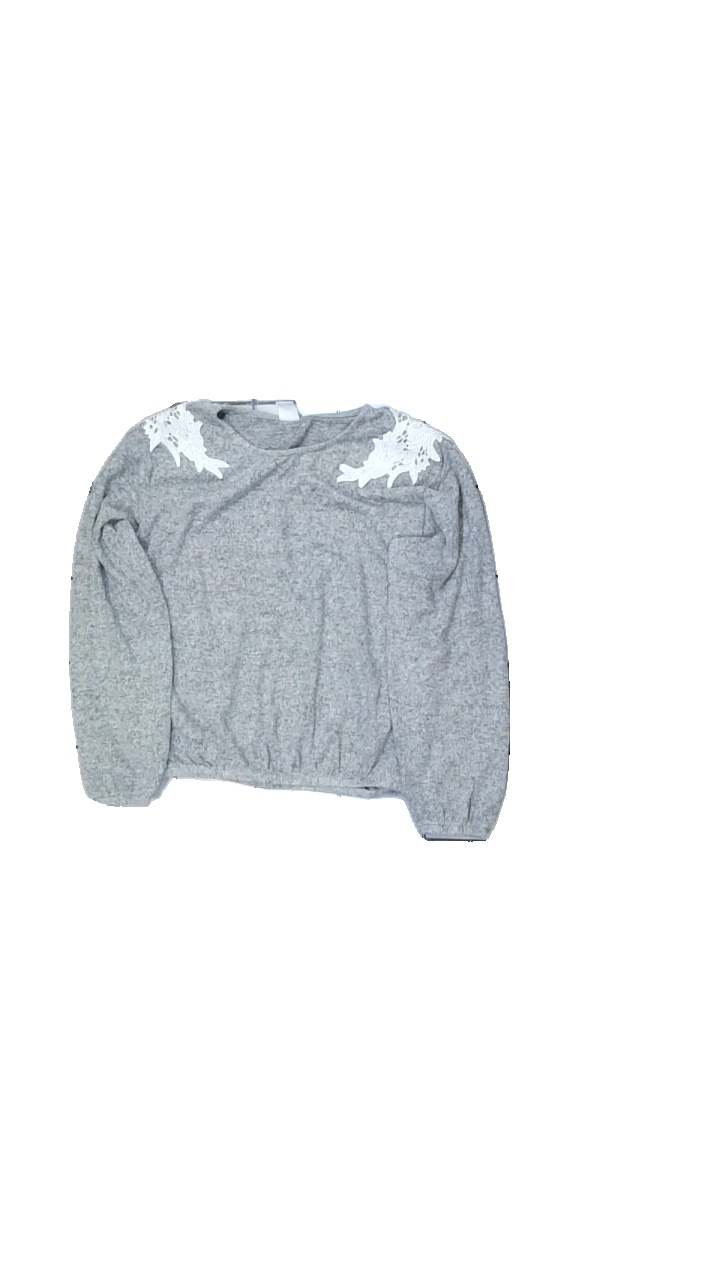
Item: Sweater (Children)
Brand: Lindex
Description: sweater med broderi
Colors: Grey, White
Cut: C-collar
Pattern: Embroidered
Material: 100% viskos
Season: All
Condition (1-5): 5
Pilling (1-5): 5
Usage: Reuse
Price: <50